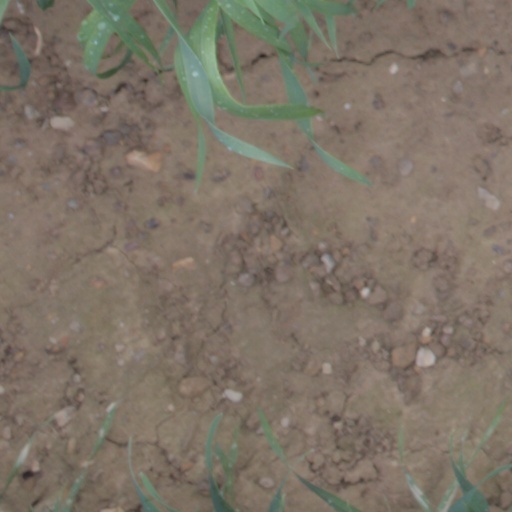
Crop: wheat